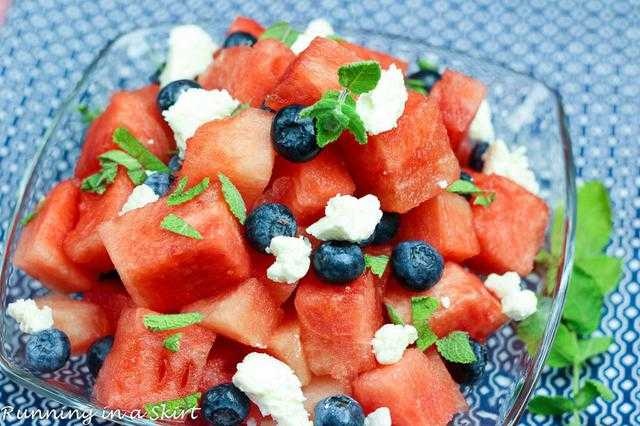
Label: Blueberry